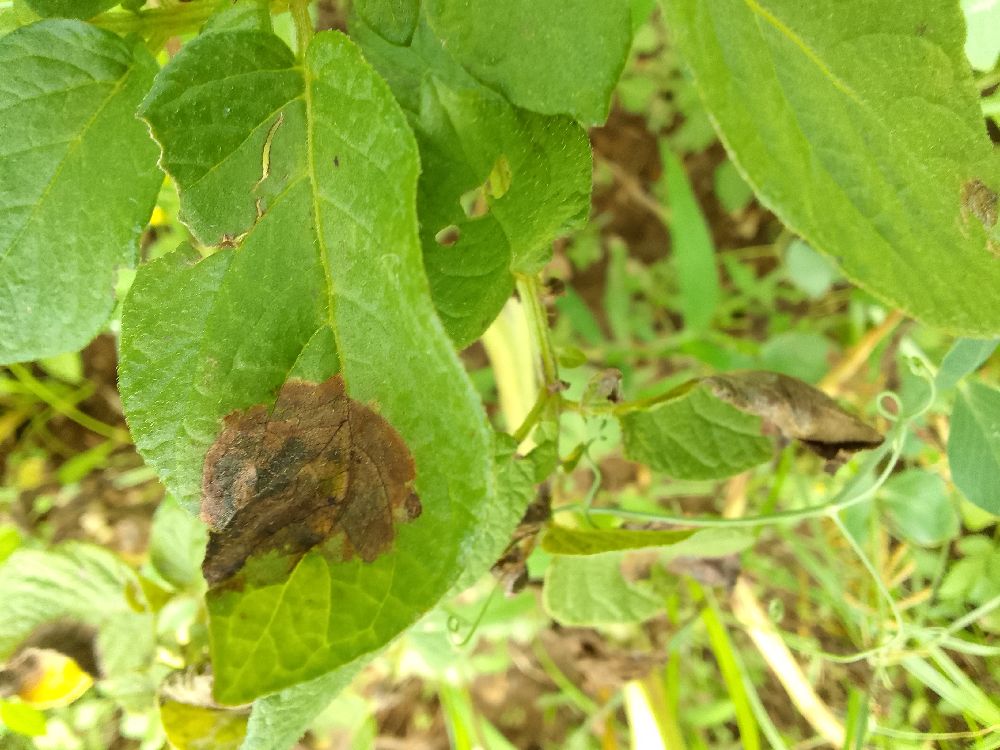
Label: Late blight